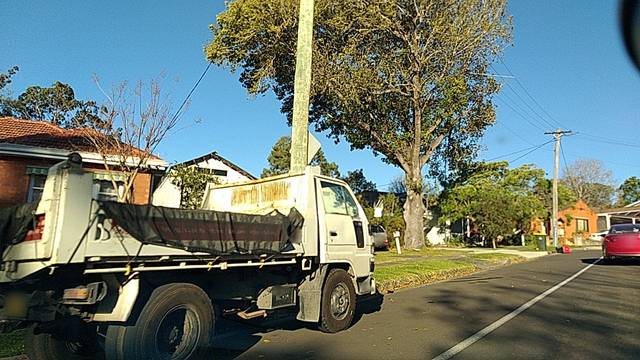
Region: Australia
Coordinates: -34.438, 150.869